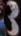
Number: 3